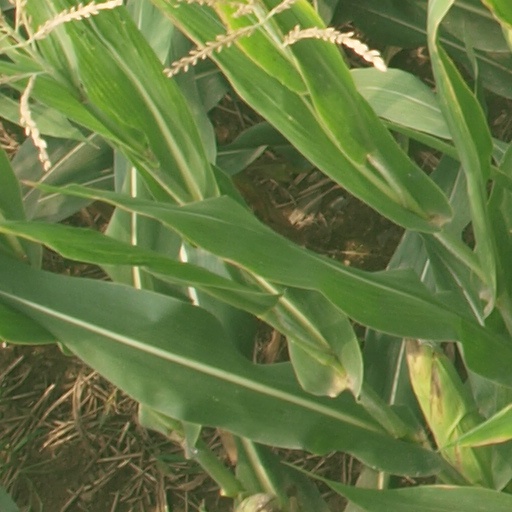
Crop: maize; corn